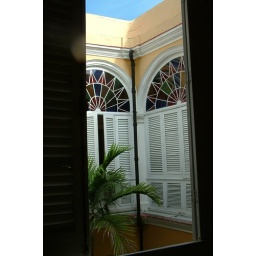
window in cuban bar